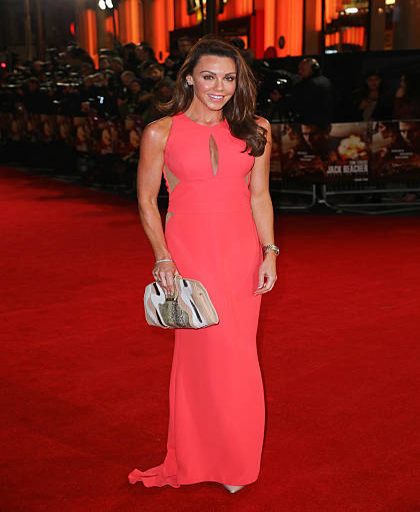
pop artist attends the european premiere .